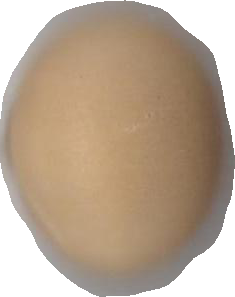
Variety: Grobogan